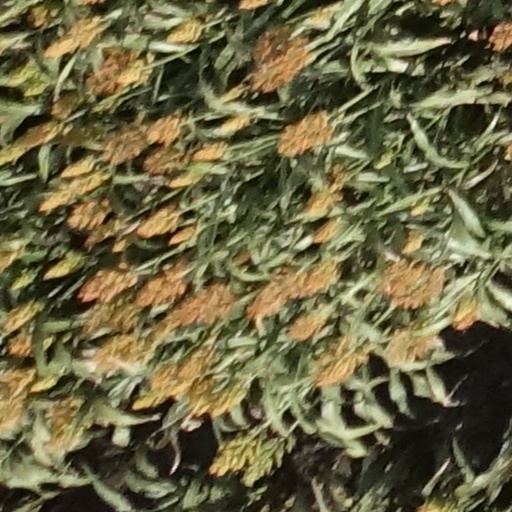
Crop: sorghum